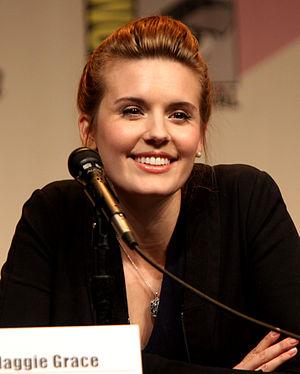
Lost : Les Disparus – ou Perdus au Canada – est un feuilleton télévisé américain de 121 épisodes de 42 minutes, créé par J. J. Abrams, Damon Lindelof et Jeffrey Lieber et diffusé du 22 septembre 2004 au 23 mai 2010 sur le réseau ABC et sur CTV au Canada.
Un choix est un film américain réalisé par Ross Katz sorti le 5 février 2016 aux États-Unis. Il s’agit de l’adaptation cinématographique du roman du même titre écrit par Nicholas Sparks.
Maggie Grace, née le 21 septembre 1983 à Worthington dans l'Ohio, est une actrice et productrice américaine.